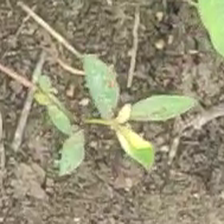
Weed species: Moti_dudhi(Euphorbia_geneculata_L)